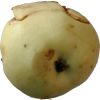
Label: Apple hit 1